John Zorn

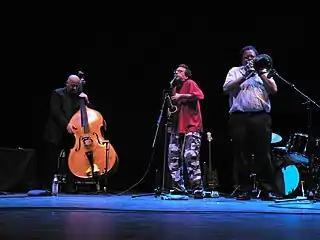
Zorn with Gavin Bryars and George E. Lewis at the Barbican Tribute to Derek Bailey, 2006

In 1992, John Zorn curated the Avant subsidiary of the DIW label with jazz producer Kazunori Sugiyama and released several Naked City recordings on the label as well as many other albums featuring Zorn affiliated musicians including Derek Bailey, Dave Douglas, Erik Friedlander, and Marc Ribot.